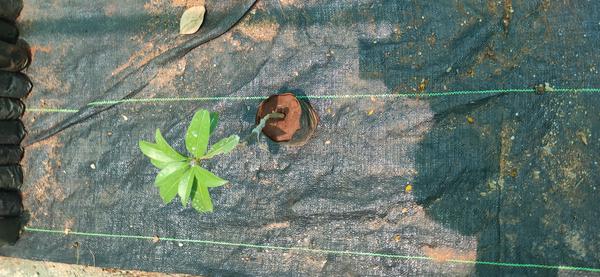
Plant: Sapota